Indonesian rupiah

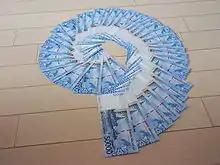

Currently circulating Indonesian banknotes date from 2000 (Rp1,000), 2001 (Rp5,000), 2004 (Rp20,000 and Rp100,000), 2005 (Rp10,000 and Rp50,000), 2009 (the new denomination of Rp2.000), 2010 (revised version of the Rp10,000), 2011 (revised versions of the Rp20,000, Rp50,000 and Rp100,000) and 2020 (the commemorative Rp75,000 denomination issued 2020). Notes issued in 1998–1999 ceased to be legal tender since 31 December 2008 and were exchangeable until 30 December 2018 at Bank Indonesia. Earlier notes are also no longer legal tender, due to the lack of security features and association with the Suharto regime (especially 1993 and 1995 note of the 50,000 rupiah), but could be exchanged in Bank Indonesia offices until 20 August 2010.